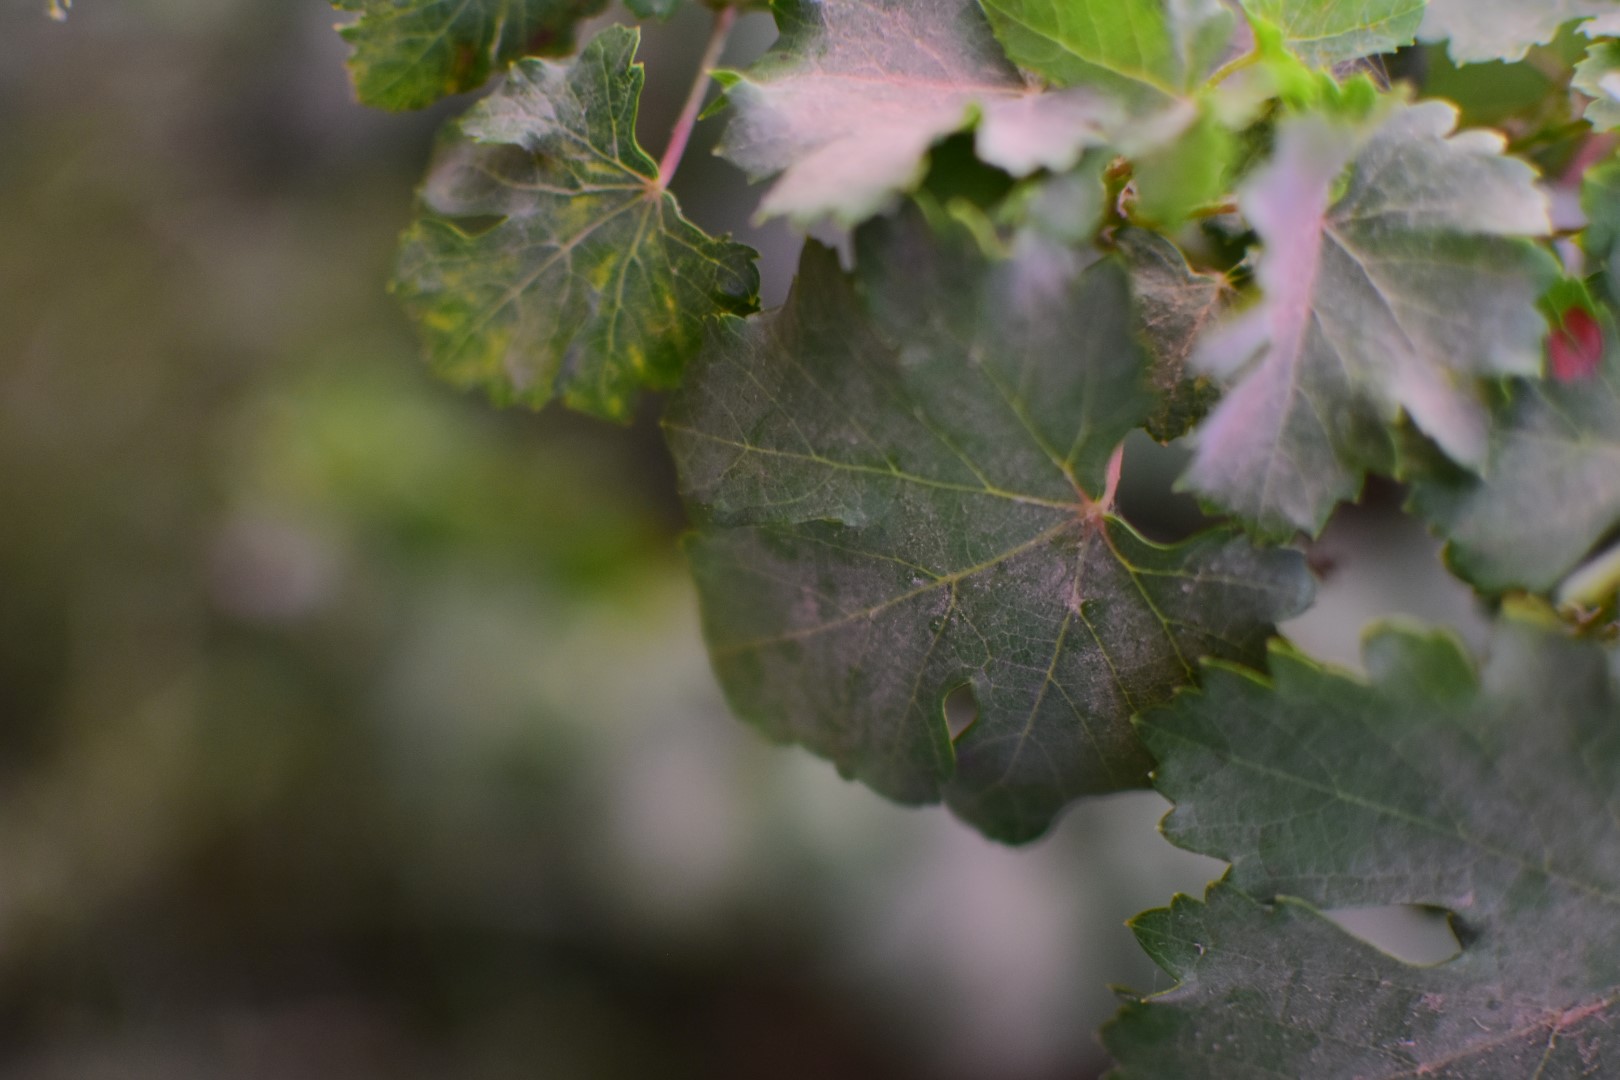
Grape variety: Aswud Balad